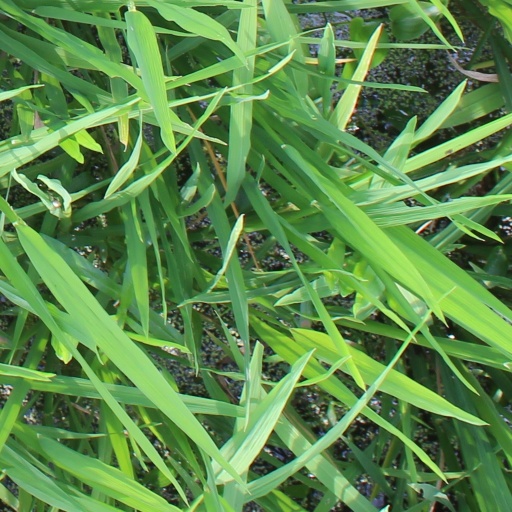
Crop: rice